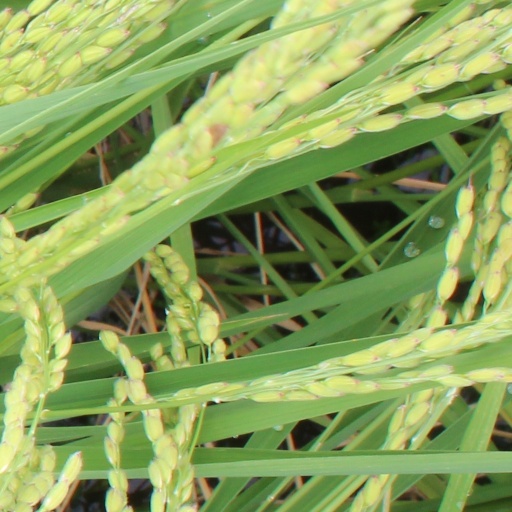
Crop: rice